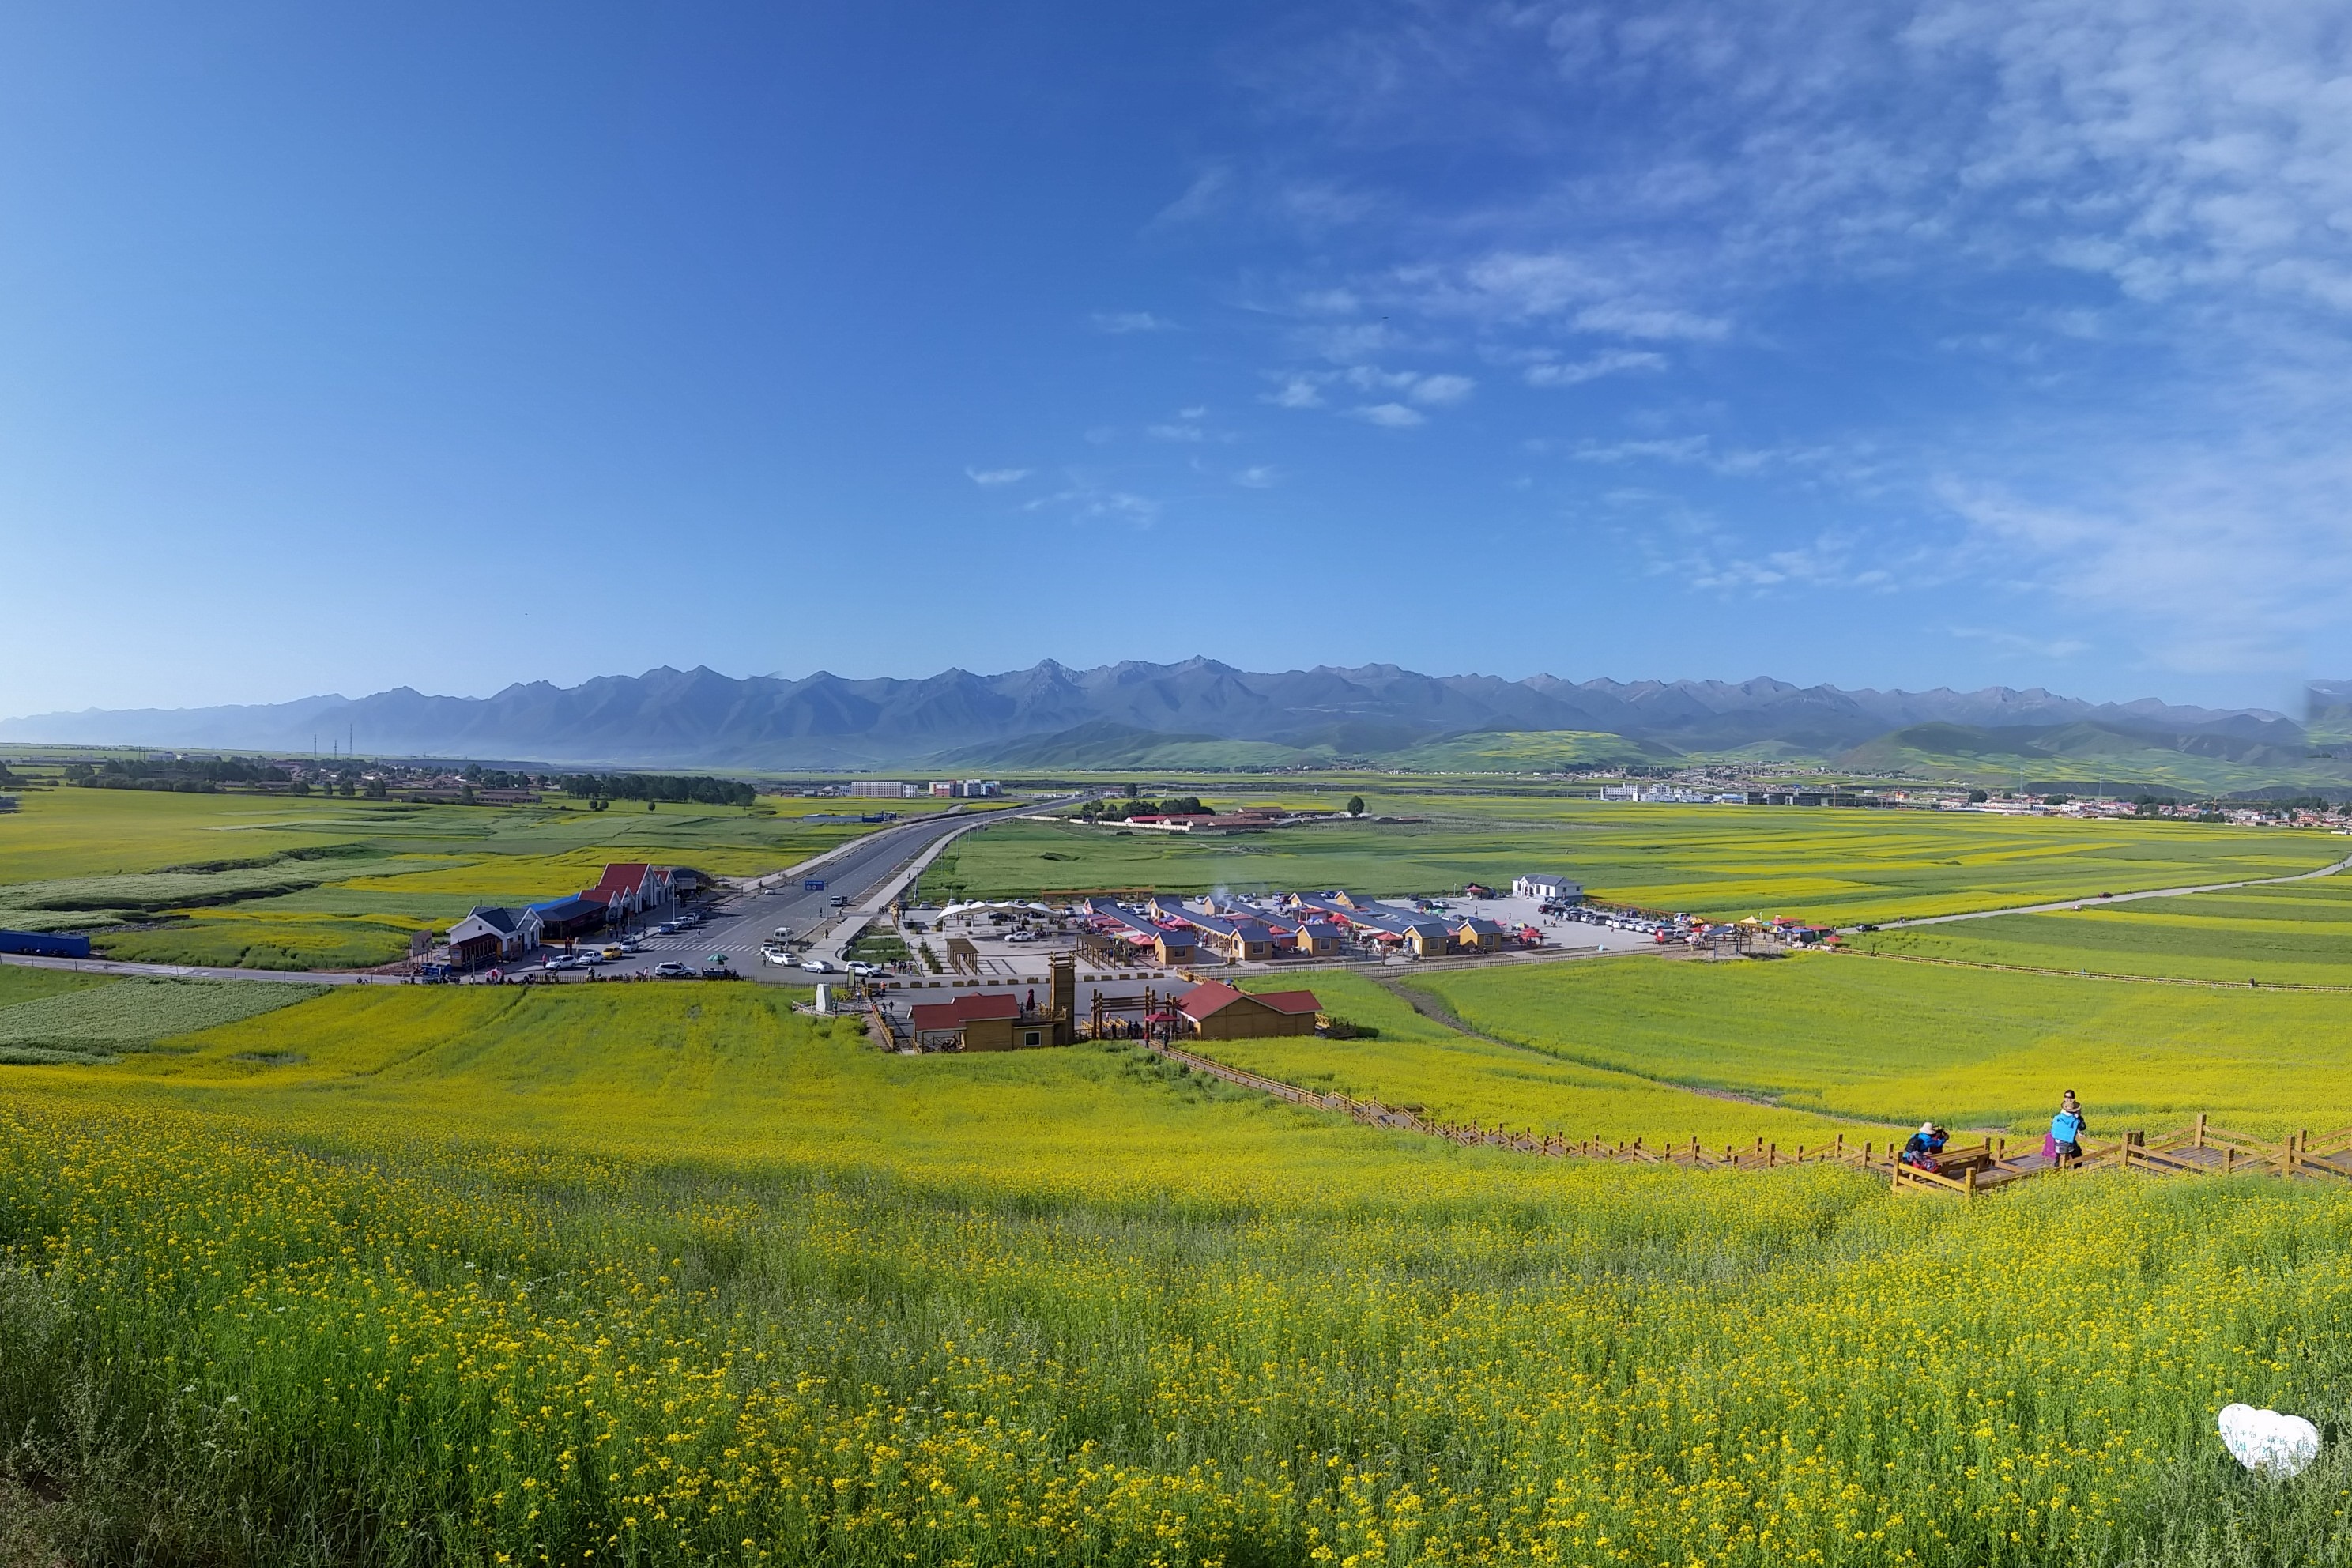
landscape, grass, horizon, marsh, mountain, cloud, sky, field, farm, meadow, prairie, hill, flower, crop, pasture, agriculture, plain, rapeseed, grassland, plateau, habitat, canola, ecosystem, brassica, steppe, rural area, paddy field, natural environment, geographical feature, grass family, mountainous landforms